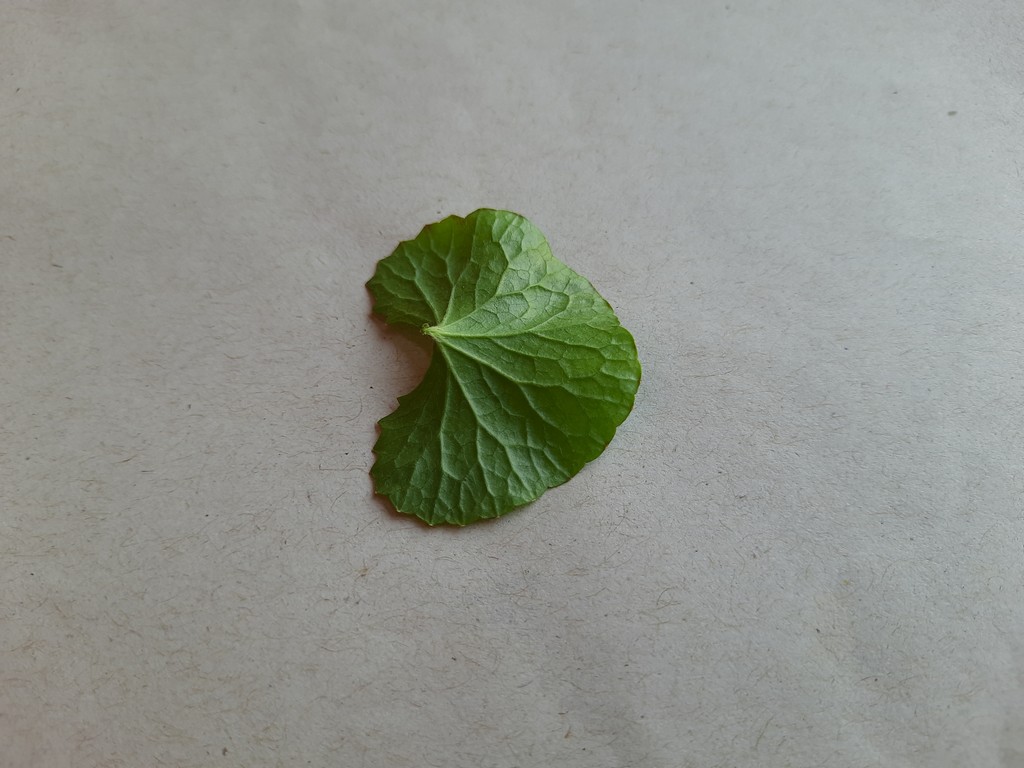
Label: Healthy